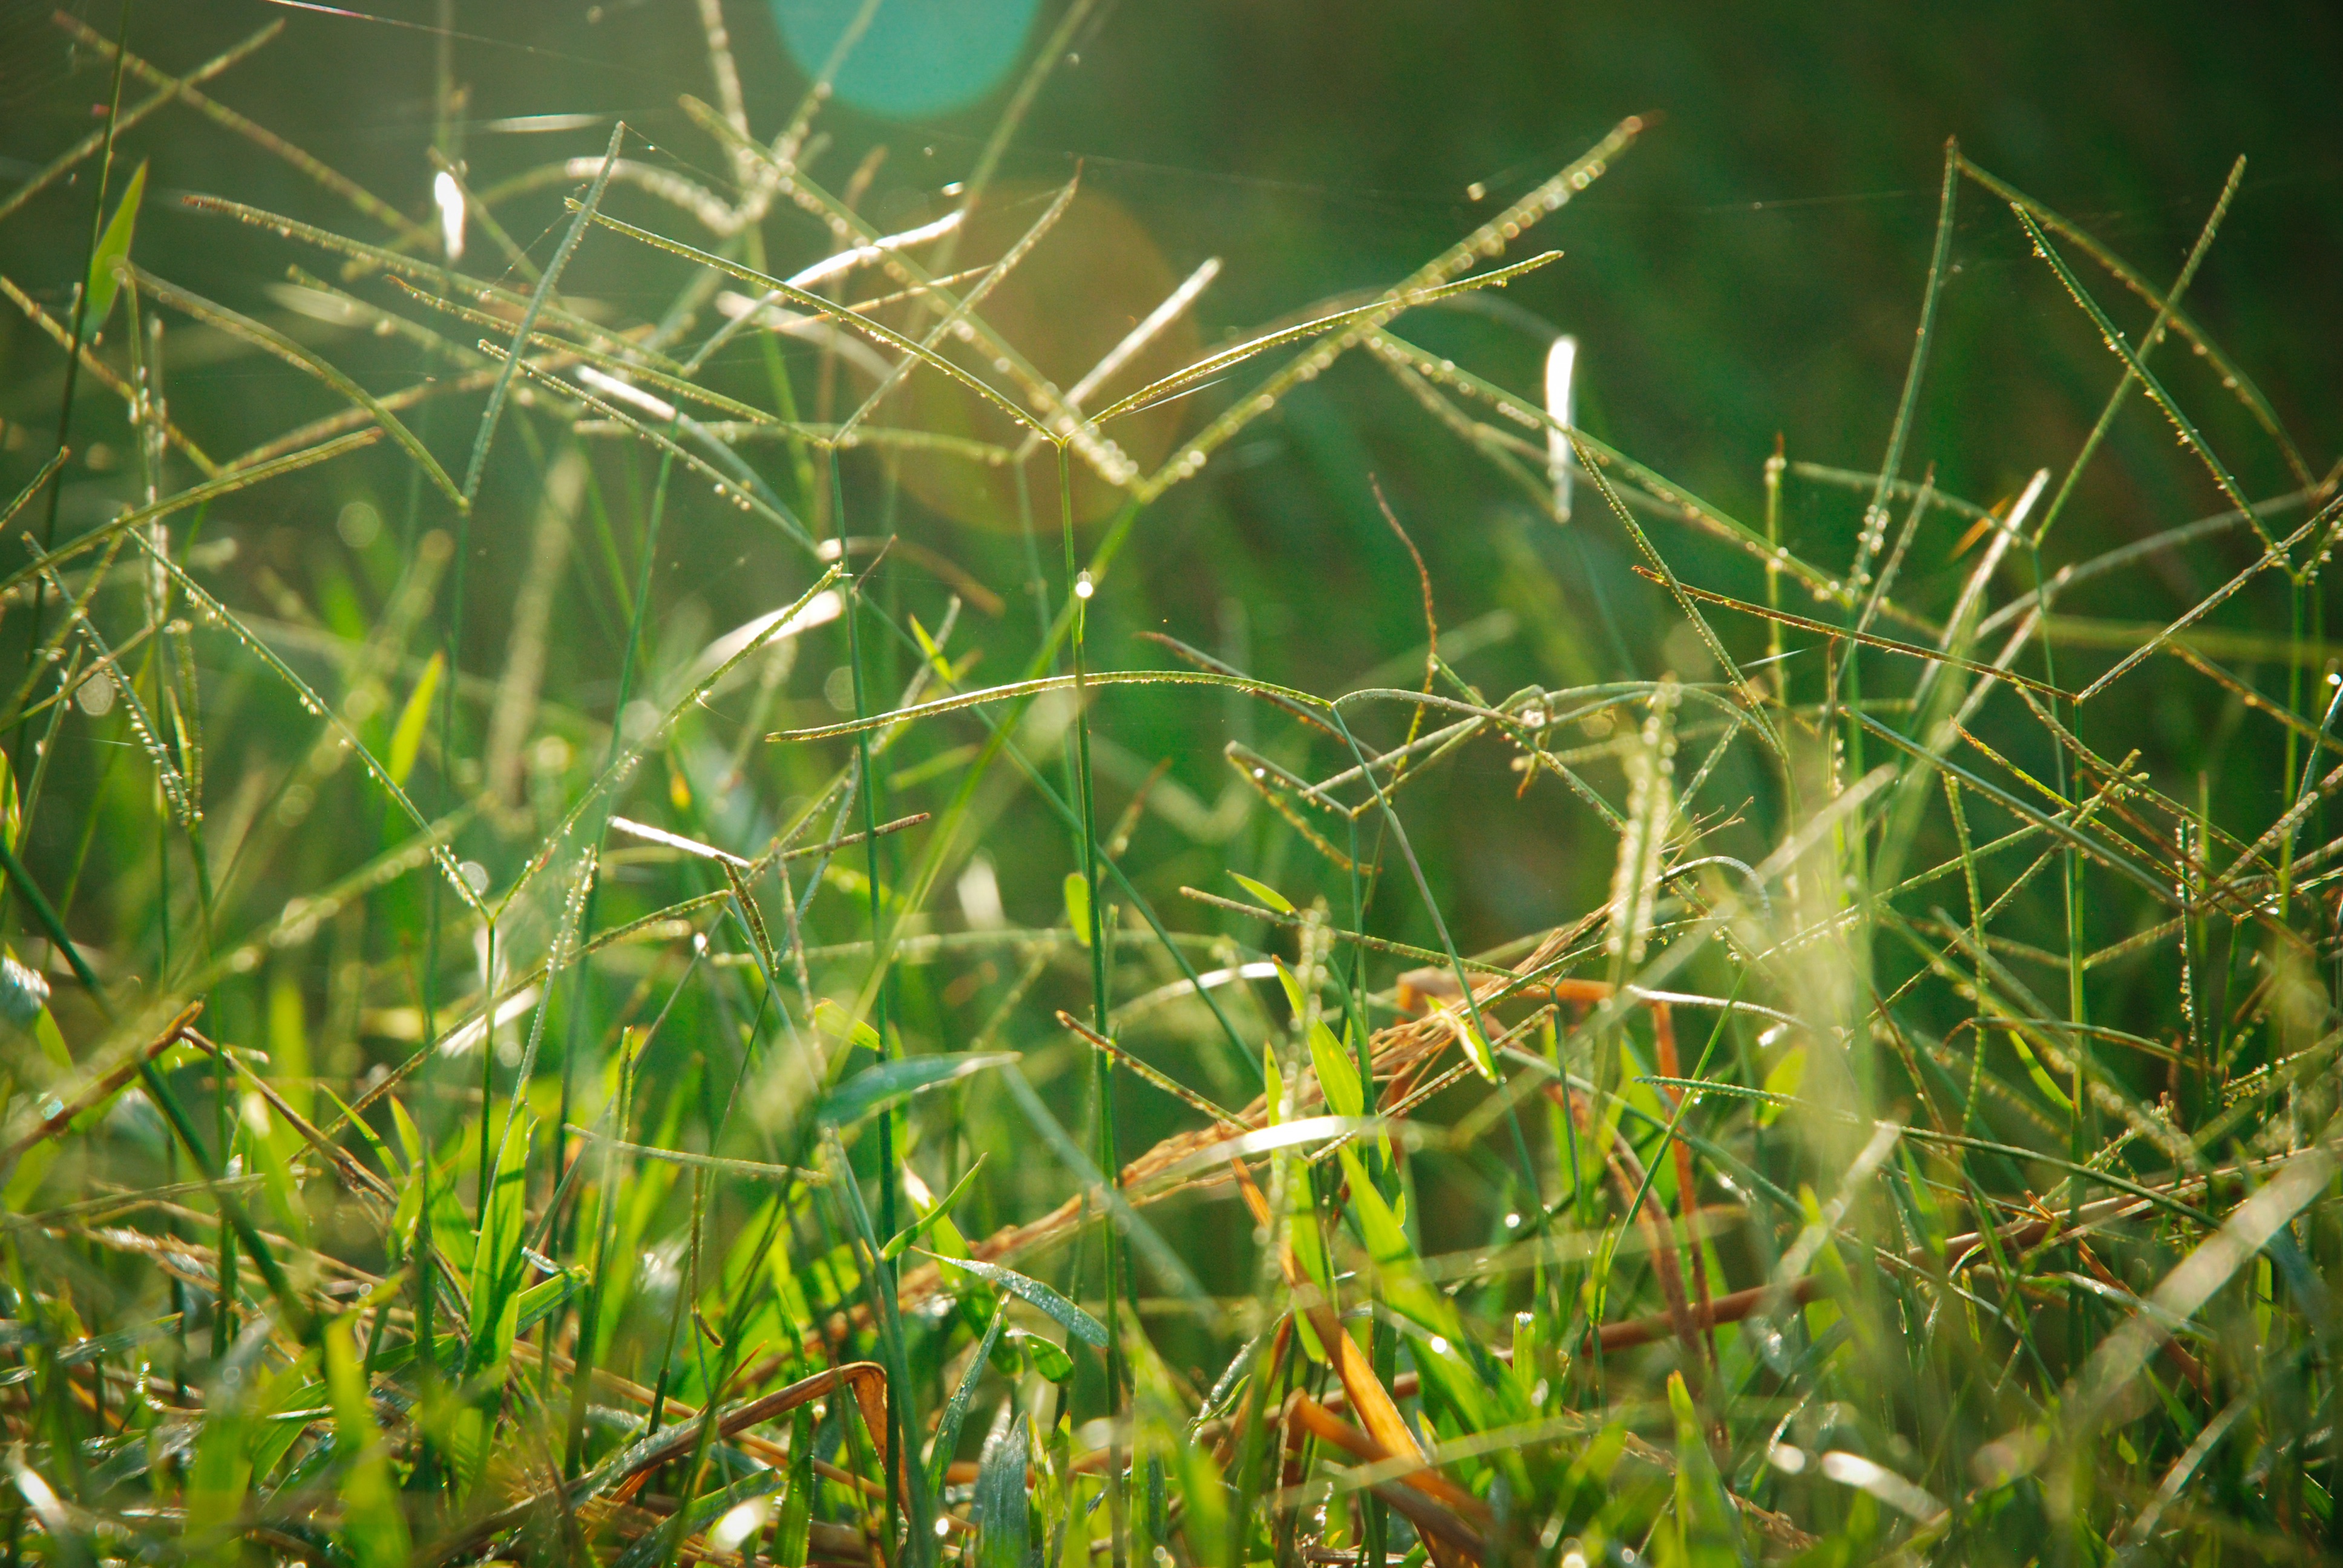
grass, branch, plant, lawn, meadow, sunlight, leaf, flower, green, flora, macro photography, grass family, plant stem, land plant, thorns spines and prickles